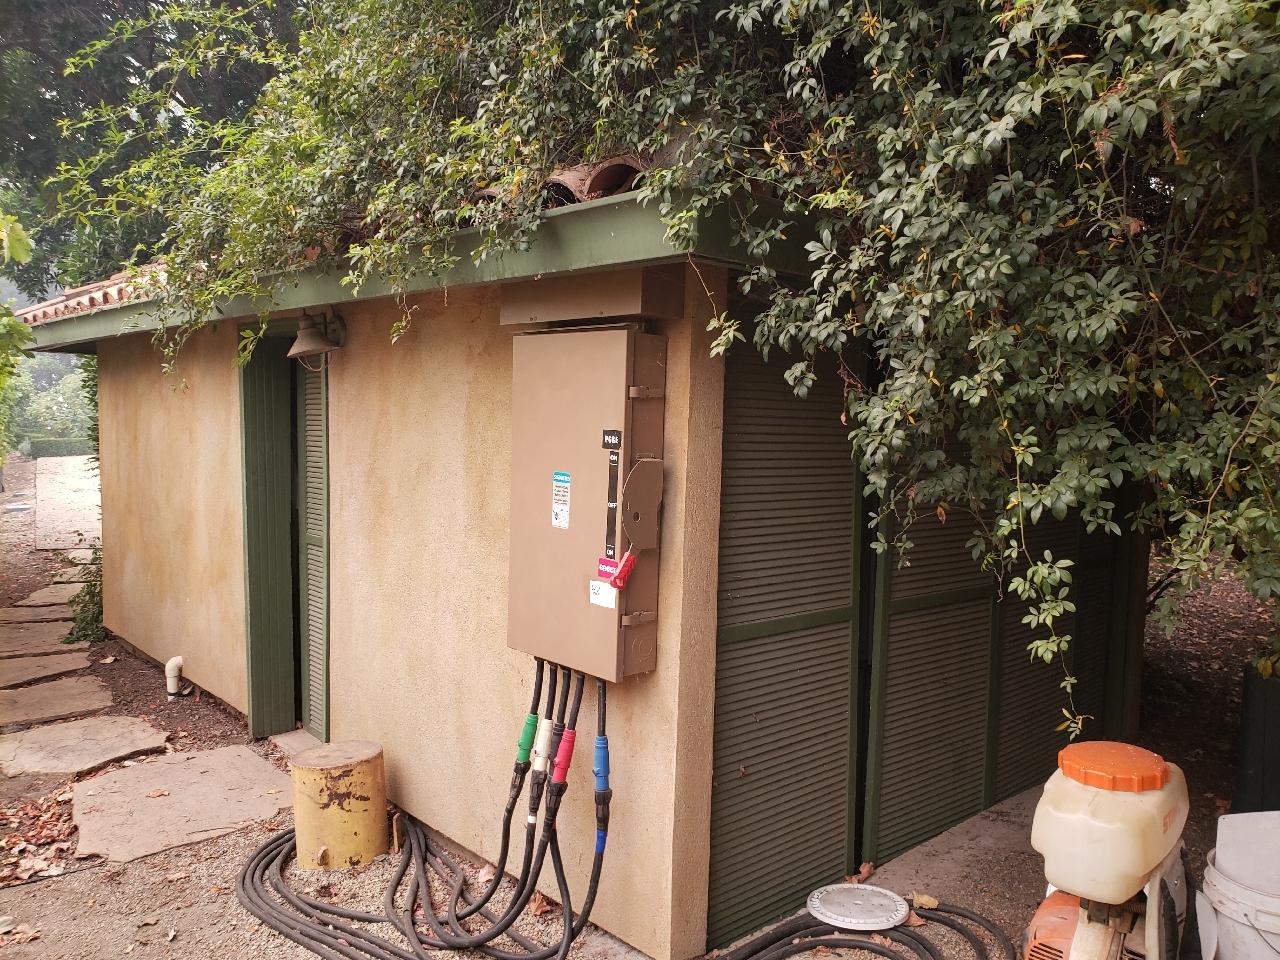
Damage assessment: no_damage